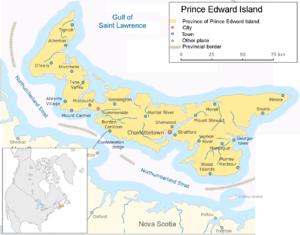
Le phare de Cape Tryon est un phare situé sur la côte nord du Comté de Queens, au Canada.
Le phare du port de Covehead
Le phare de North Rustico est un phare située à l'entrée de la baie de North Rustico, sur la côte nord du Comté de Queens, au Canada